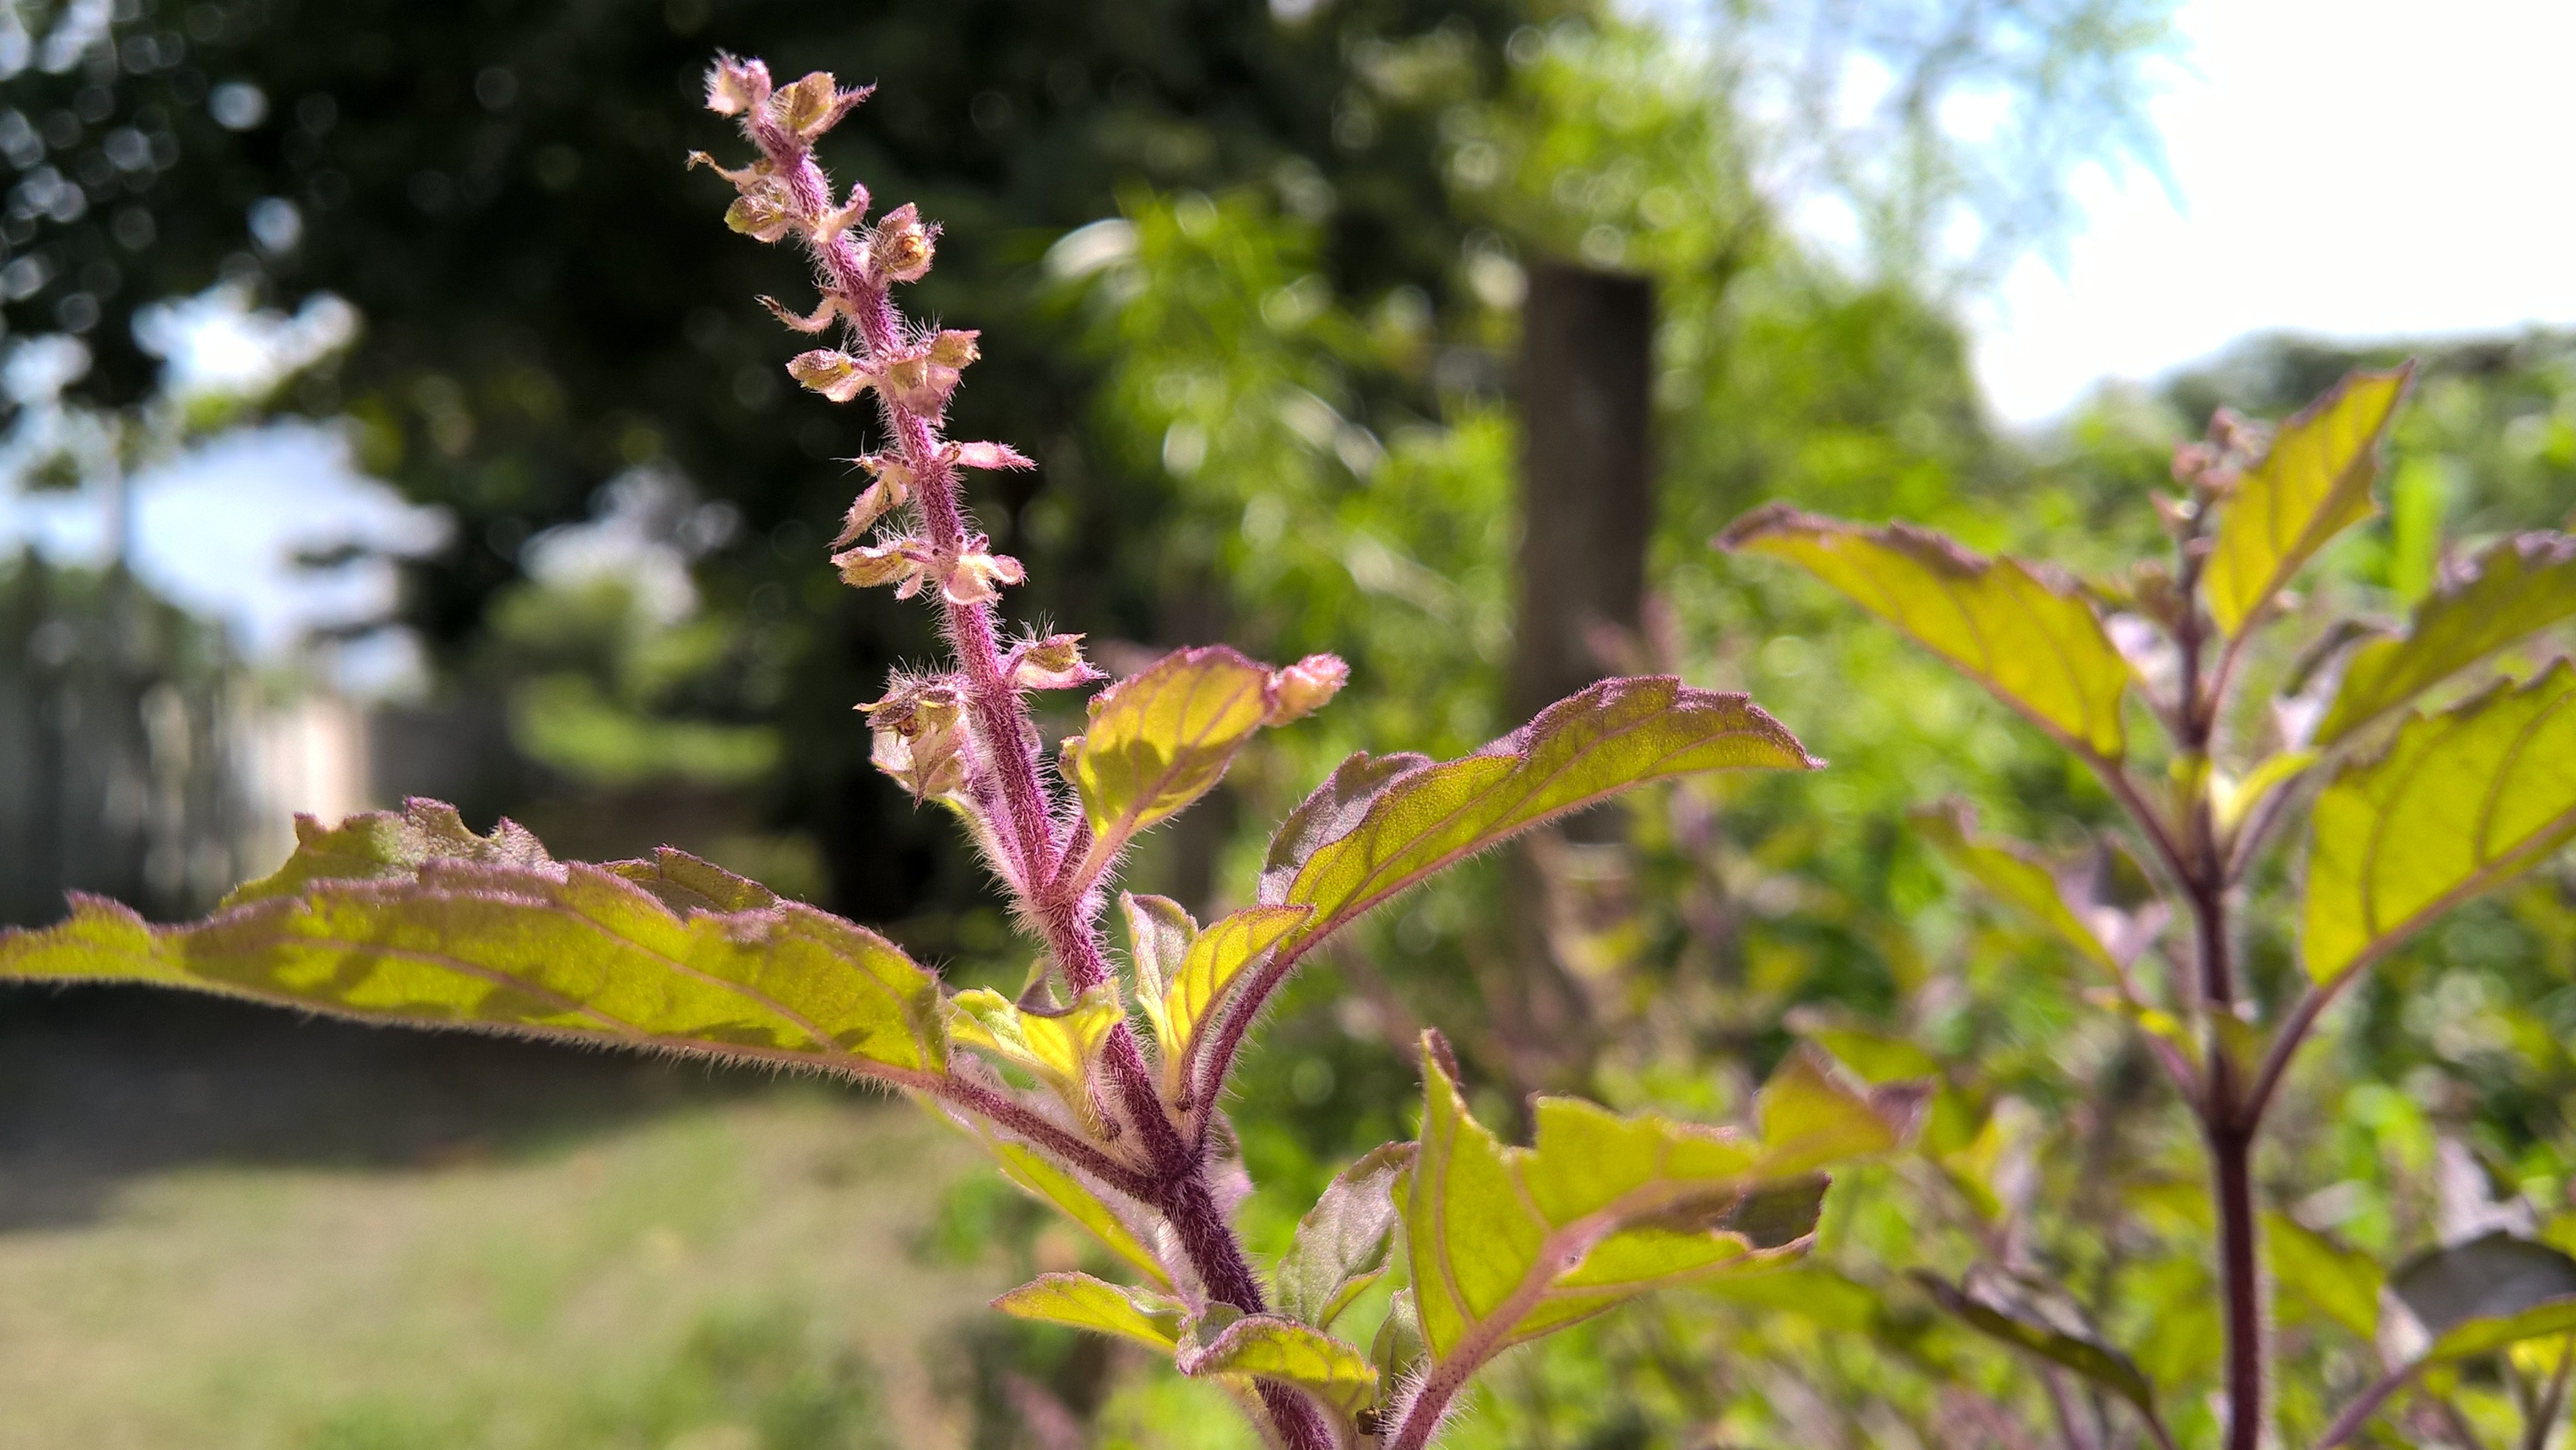
tree, branch, blossom, plant, white, leaf, flower, herb, produce, natural, autumn, botany, flora, basil, wildflower, leaves, shrub, holy, india, aromatic, medical, herbal, flowering plant, ayurved, thulasi, woody plant, land plant